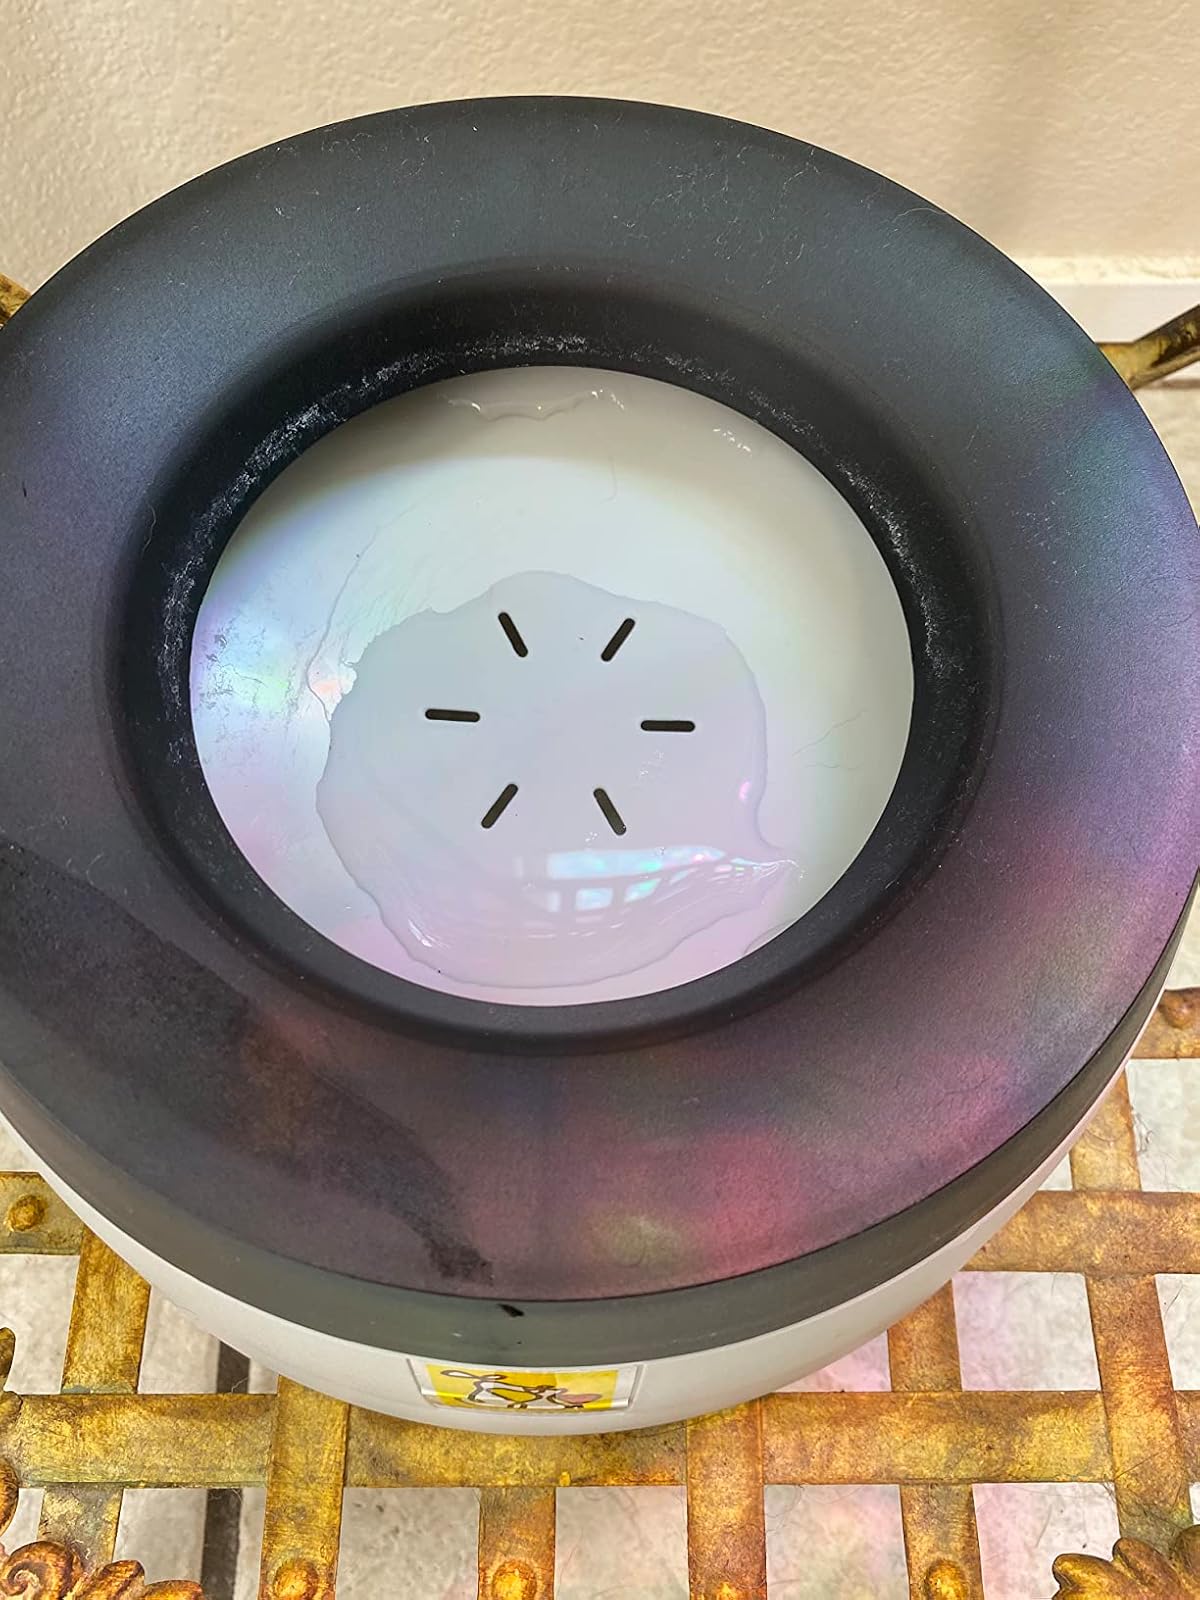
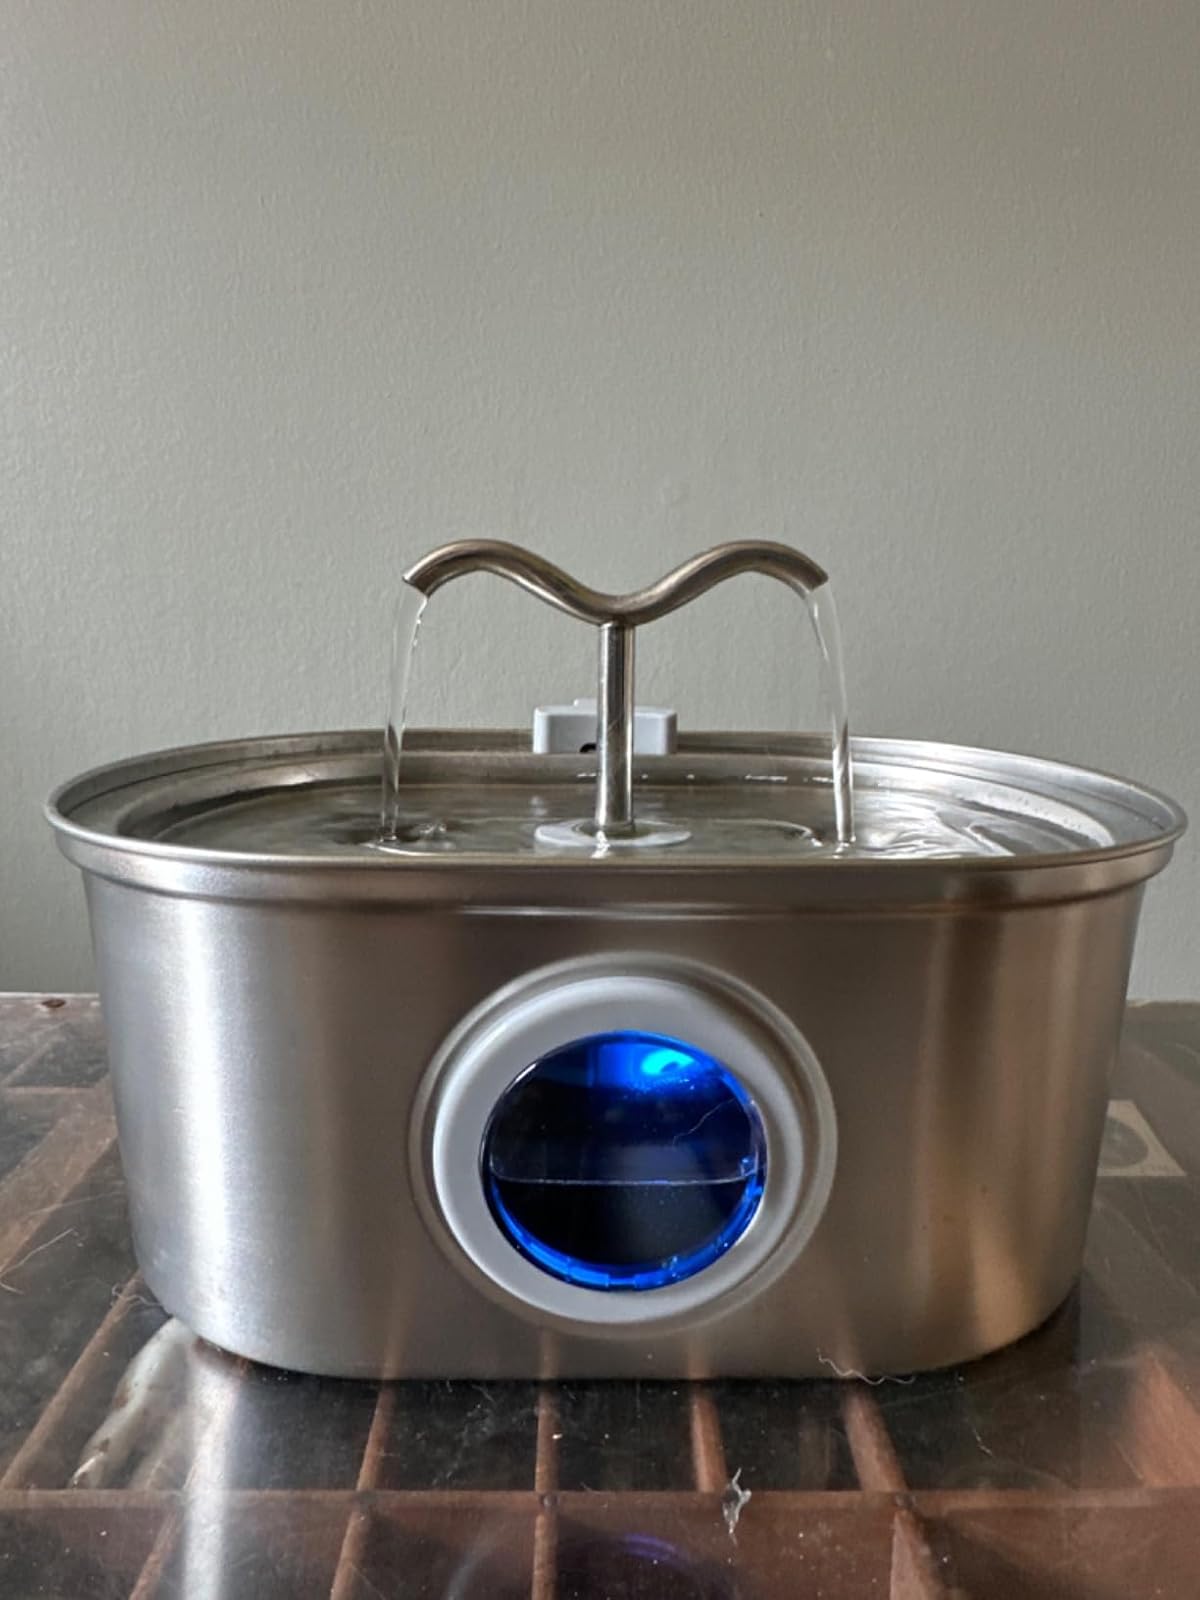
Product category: items_bowl
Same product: no